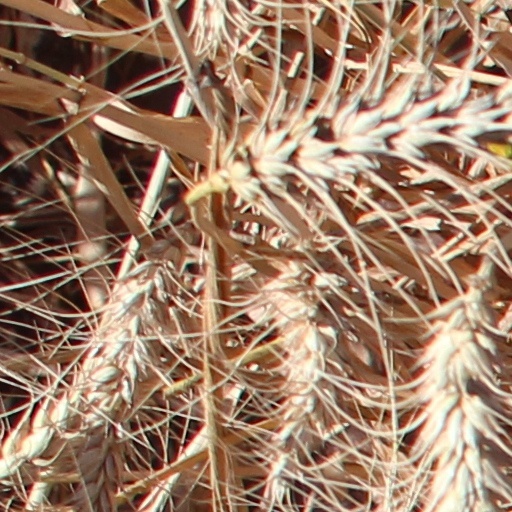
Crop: wheat